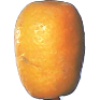
Label: Kumquats 1